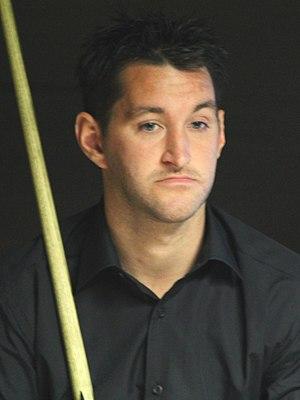
Tom Ford, né le 17 août 1983 à Glen Parva, Leicestershire, est un joueur de snooker anglais, professionnel de 2001 à 2002. Il redevient ensuite professionnel en 2003, et l'est encore aujourd'hui.